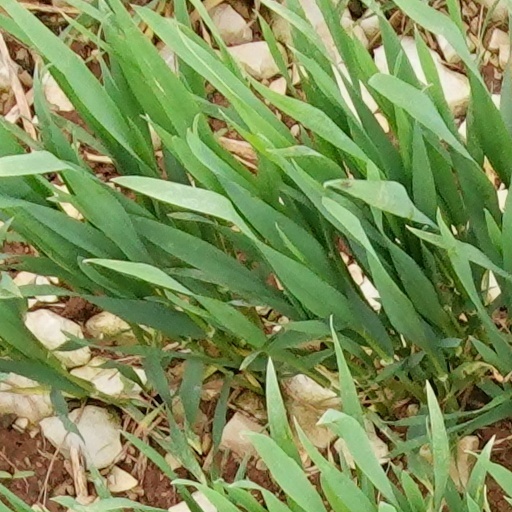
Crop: wheat